Standing Liberty quarter

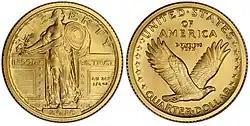
2016-W gold Standing Liberty quarter

The Standing Liberty quarter was struck at the Philadelphia Mint from 1916 to 1930 with the exception only of 1922, when no quarters were struck at any mint. It was produced less regularly at Denver and San Francisco beginning in 1917. The mint mark "D" for Denver or "S" for San Francisco may be found at the base of the wall, just to the left of Liberty's visible foot. The key date in the series is the 1916, with a mintage of 52,000. It catalogs for $3,250 even in worn Good-4 condition. The 1921 issue from Philadelphia and the 1923 from San Francisco (1923-S) are also expensive, with costs in the hundreds of dollars even for coins graded “Good-4” and “Very Good-8”. The Standing Liberty quarter is the only 20th-century regular issue US coin for which no proof coins were struck. However, a handful of specimen examples of the 1917 Type 1 issue (that is, the coins struck early in 1917 before MacNeil revised the design) exist. Breen reported six known, all with exceptionally sharp central details.